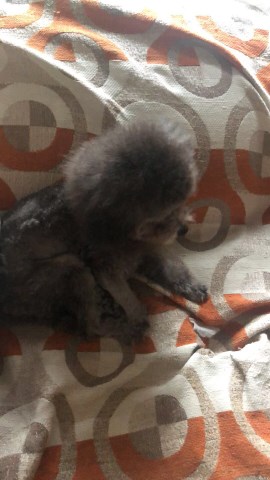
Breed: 2925-n000114-toy_poodle